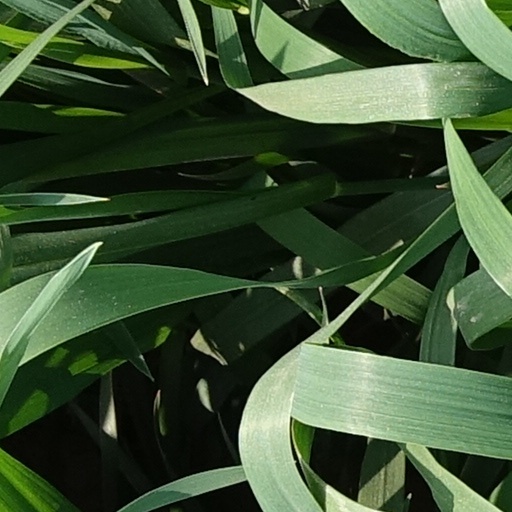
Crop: wheat